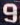
Number: 9